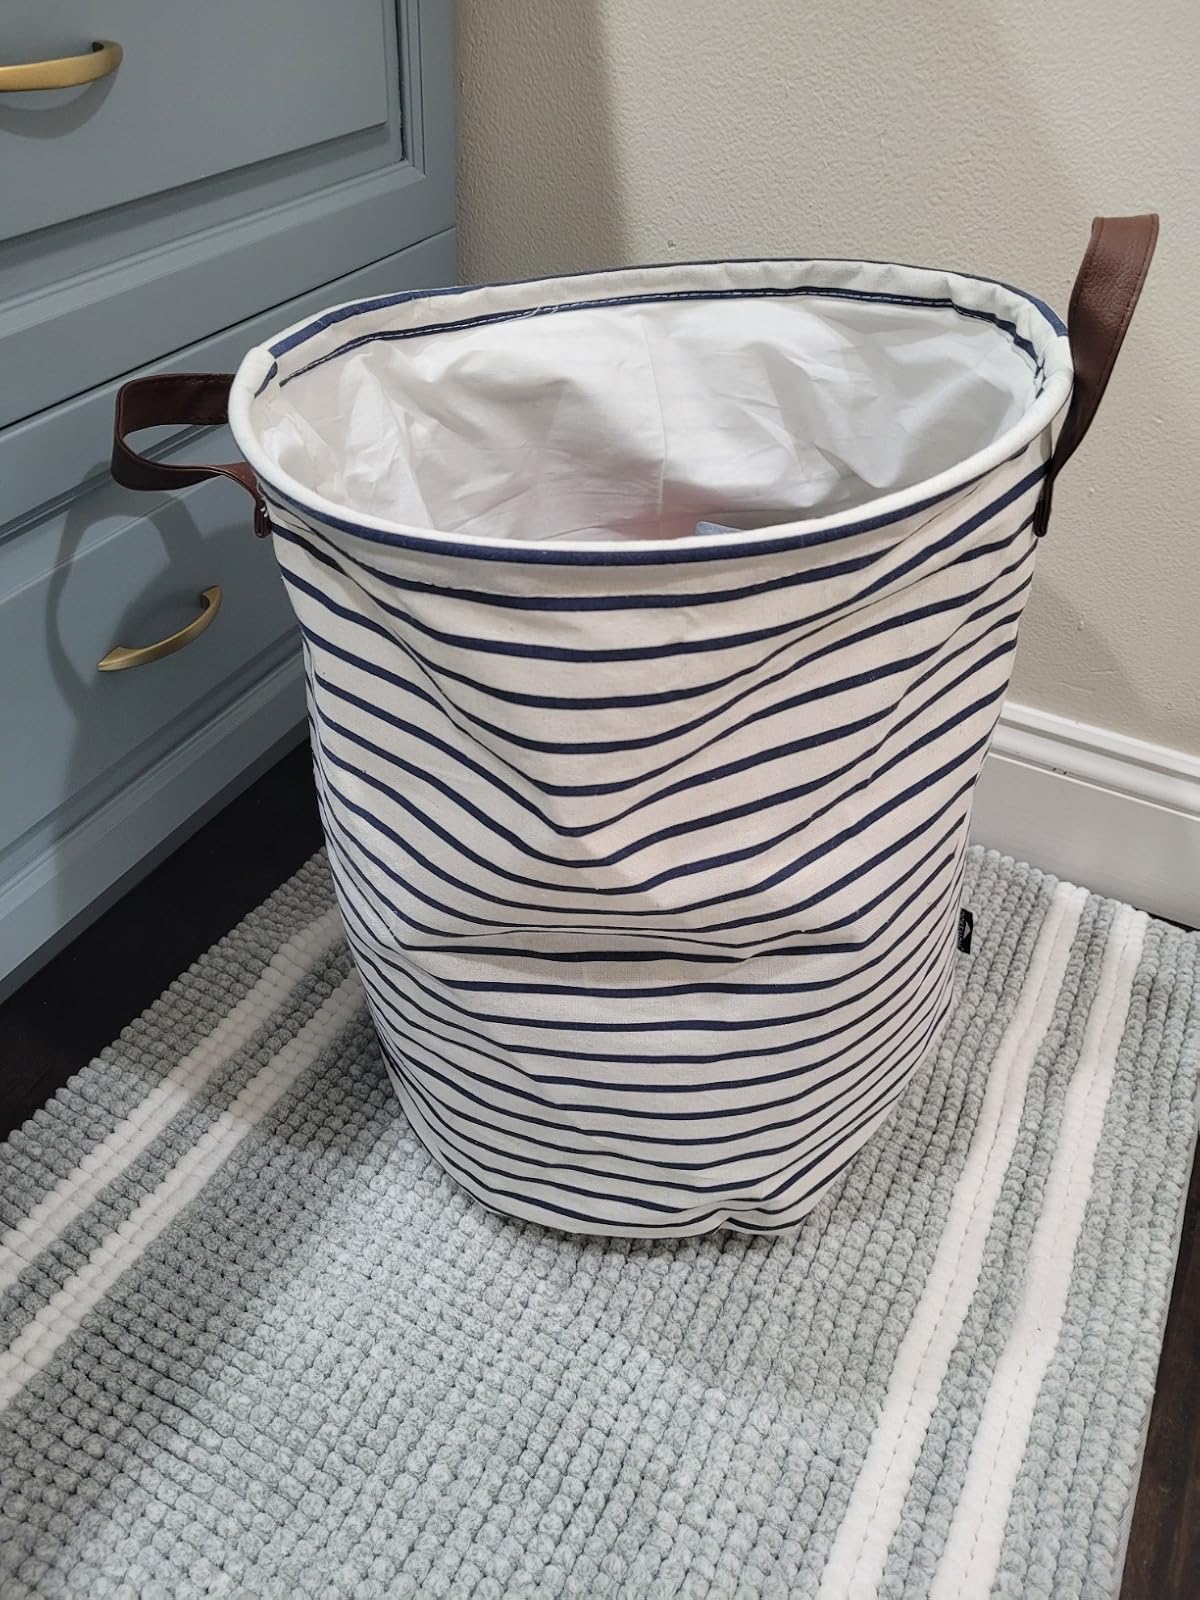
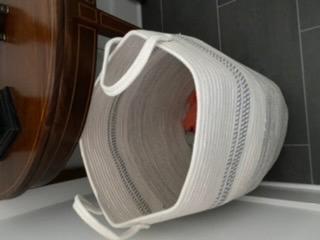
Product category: items_hamper
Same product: no